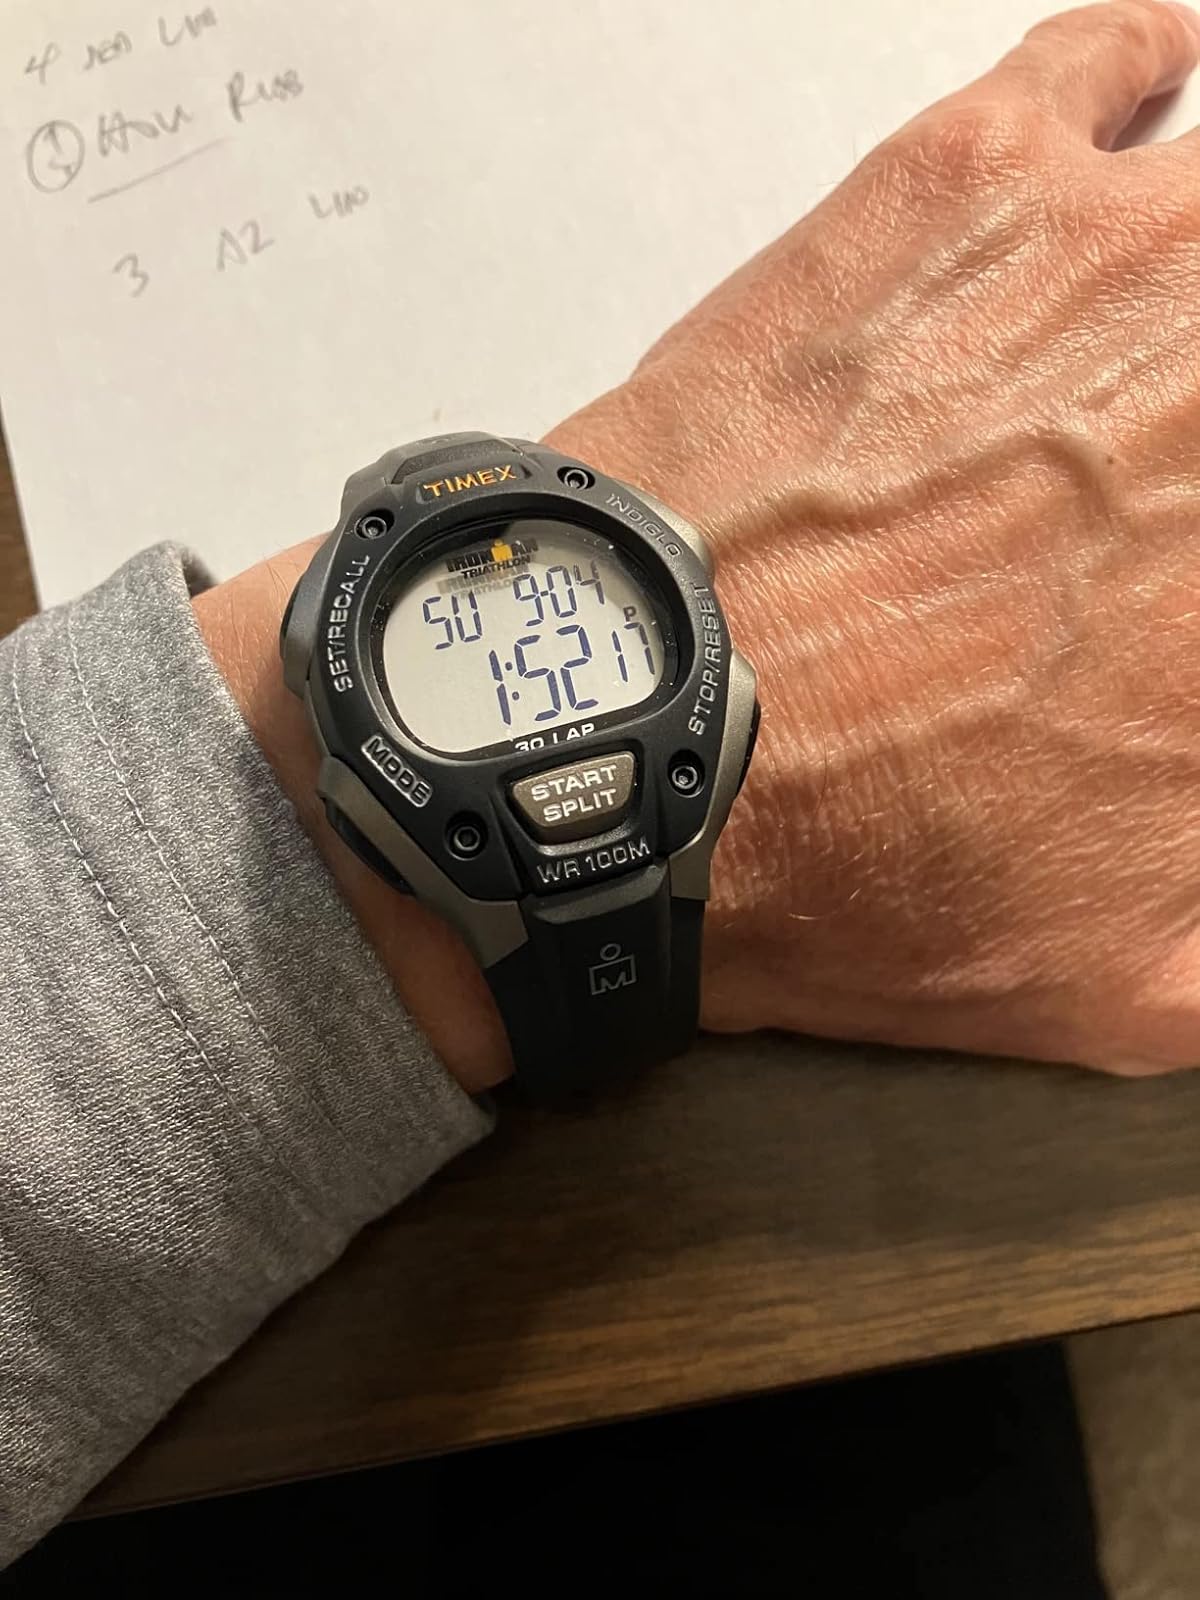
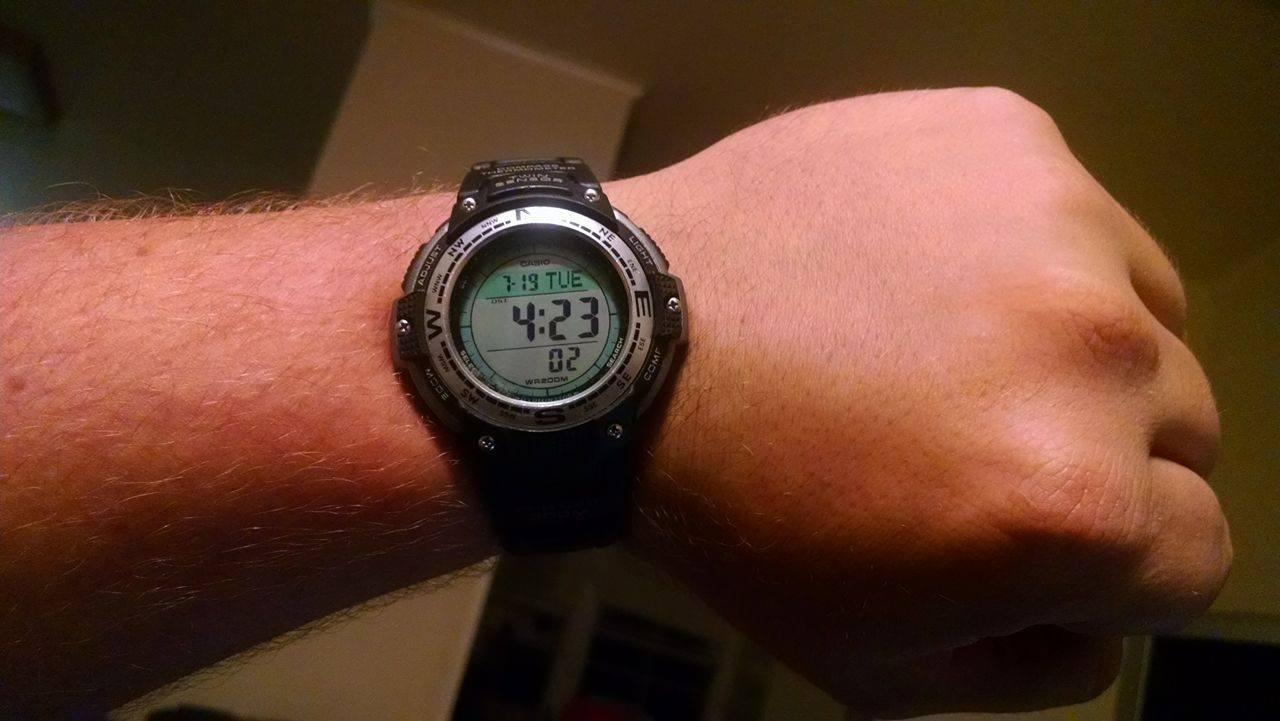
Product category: accessories_watch
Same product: no